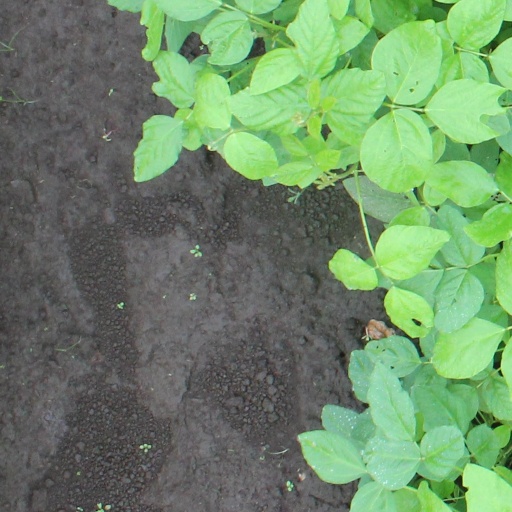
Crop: soybean